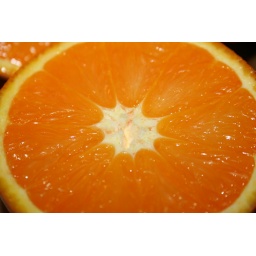
He hangs in shades the orange bright, Like golden lamps in a green night.